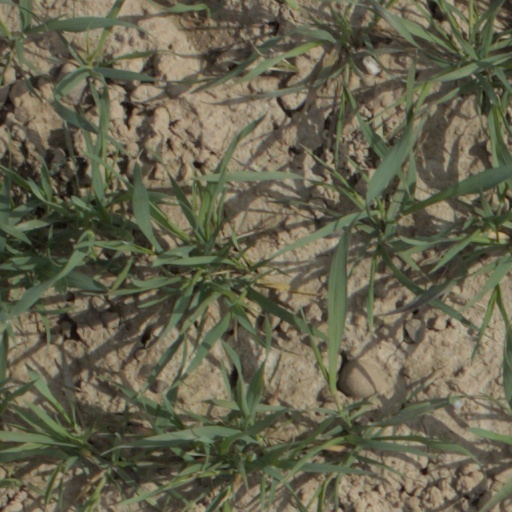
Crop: wheat